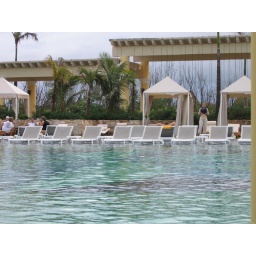
Main pool; notice the chairs are in the water (ankle-depth)